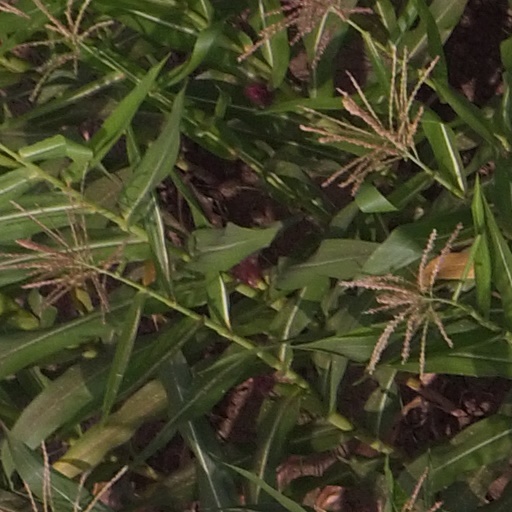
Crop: maize; corn